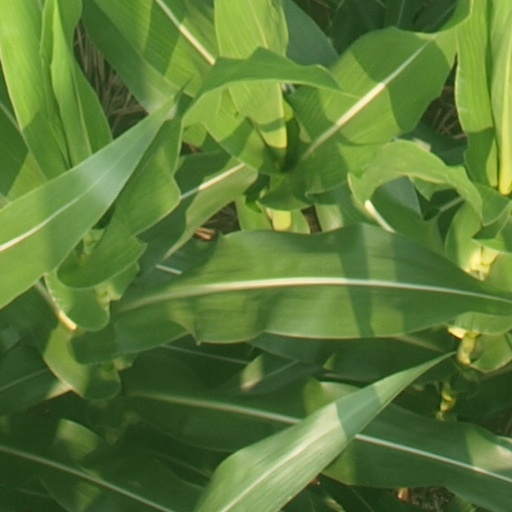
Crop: maize; corn